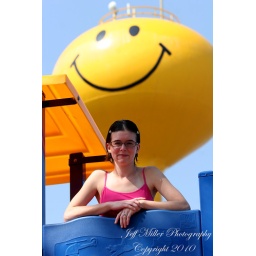
My wife in front of the Smiley Face water tower in Ashley, Indiana